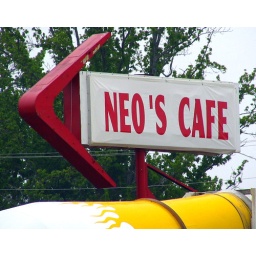
along US70 in Smithville, TN. The sign is mounted on a yellow and white rocket.